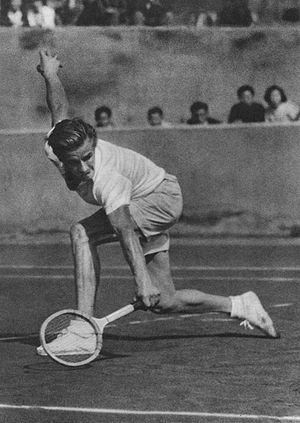
"Arthur ""Art"" David Larsen, né le 17 avril 1925 à Hayward et mort à San Leandro, le 7 décembre 2012, est un joueur de tennis américain. Il a notamment remporté un titre du Grand Chelem à Forest Hills, le futur US Open, à New York en 1950.